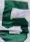
Number: 5